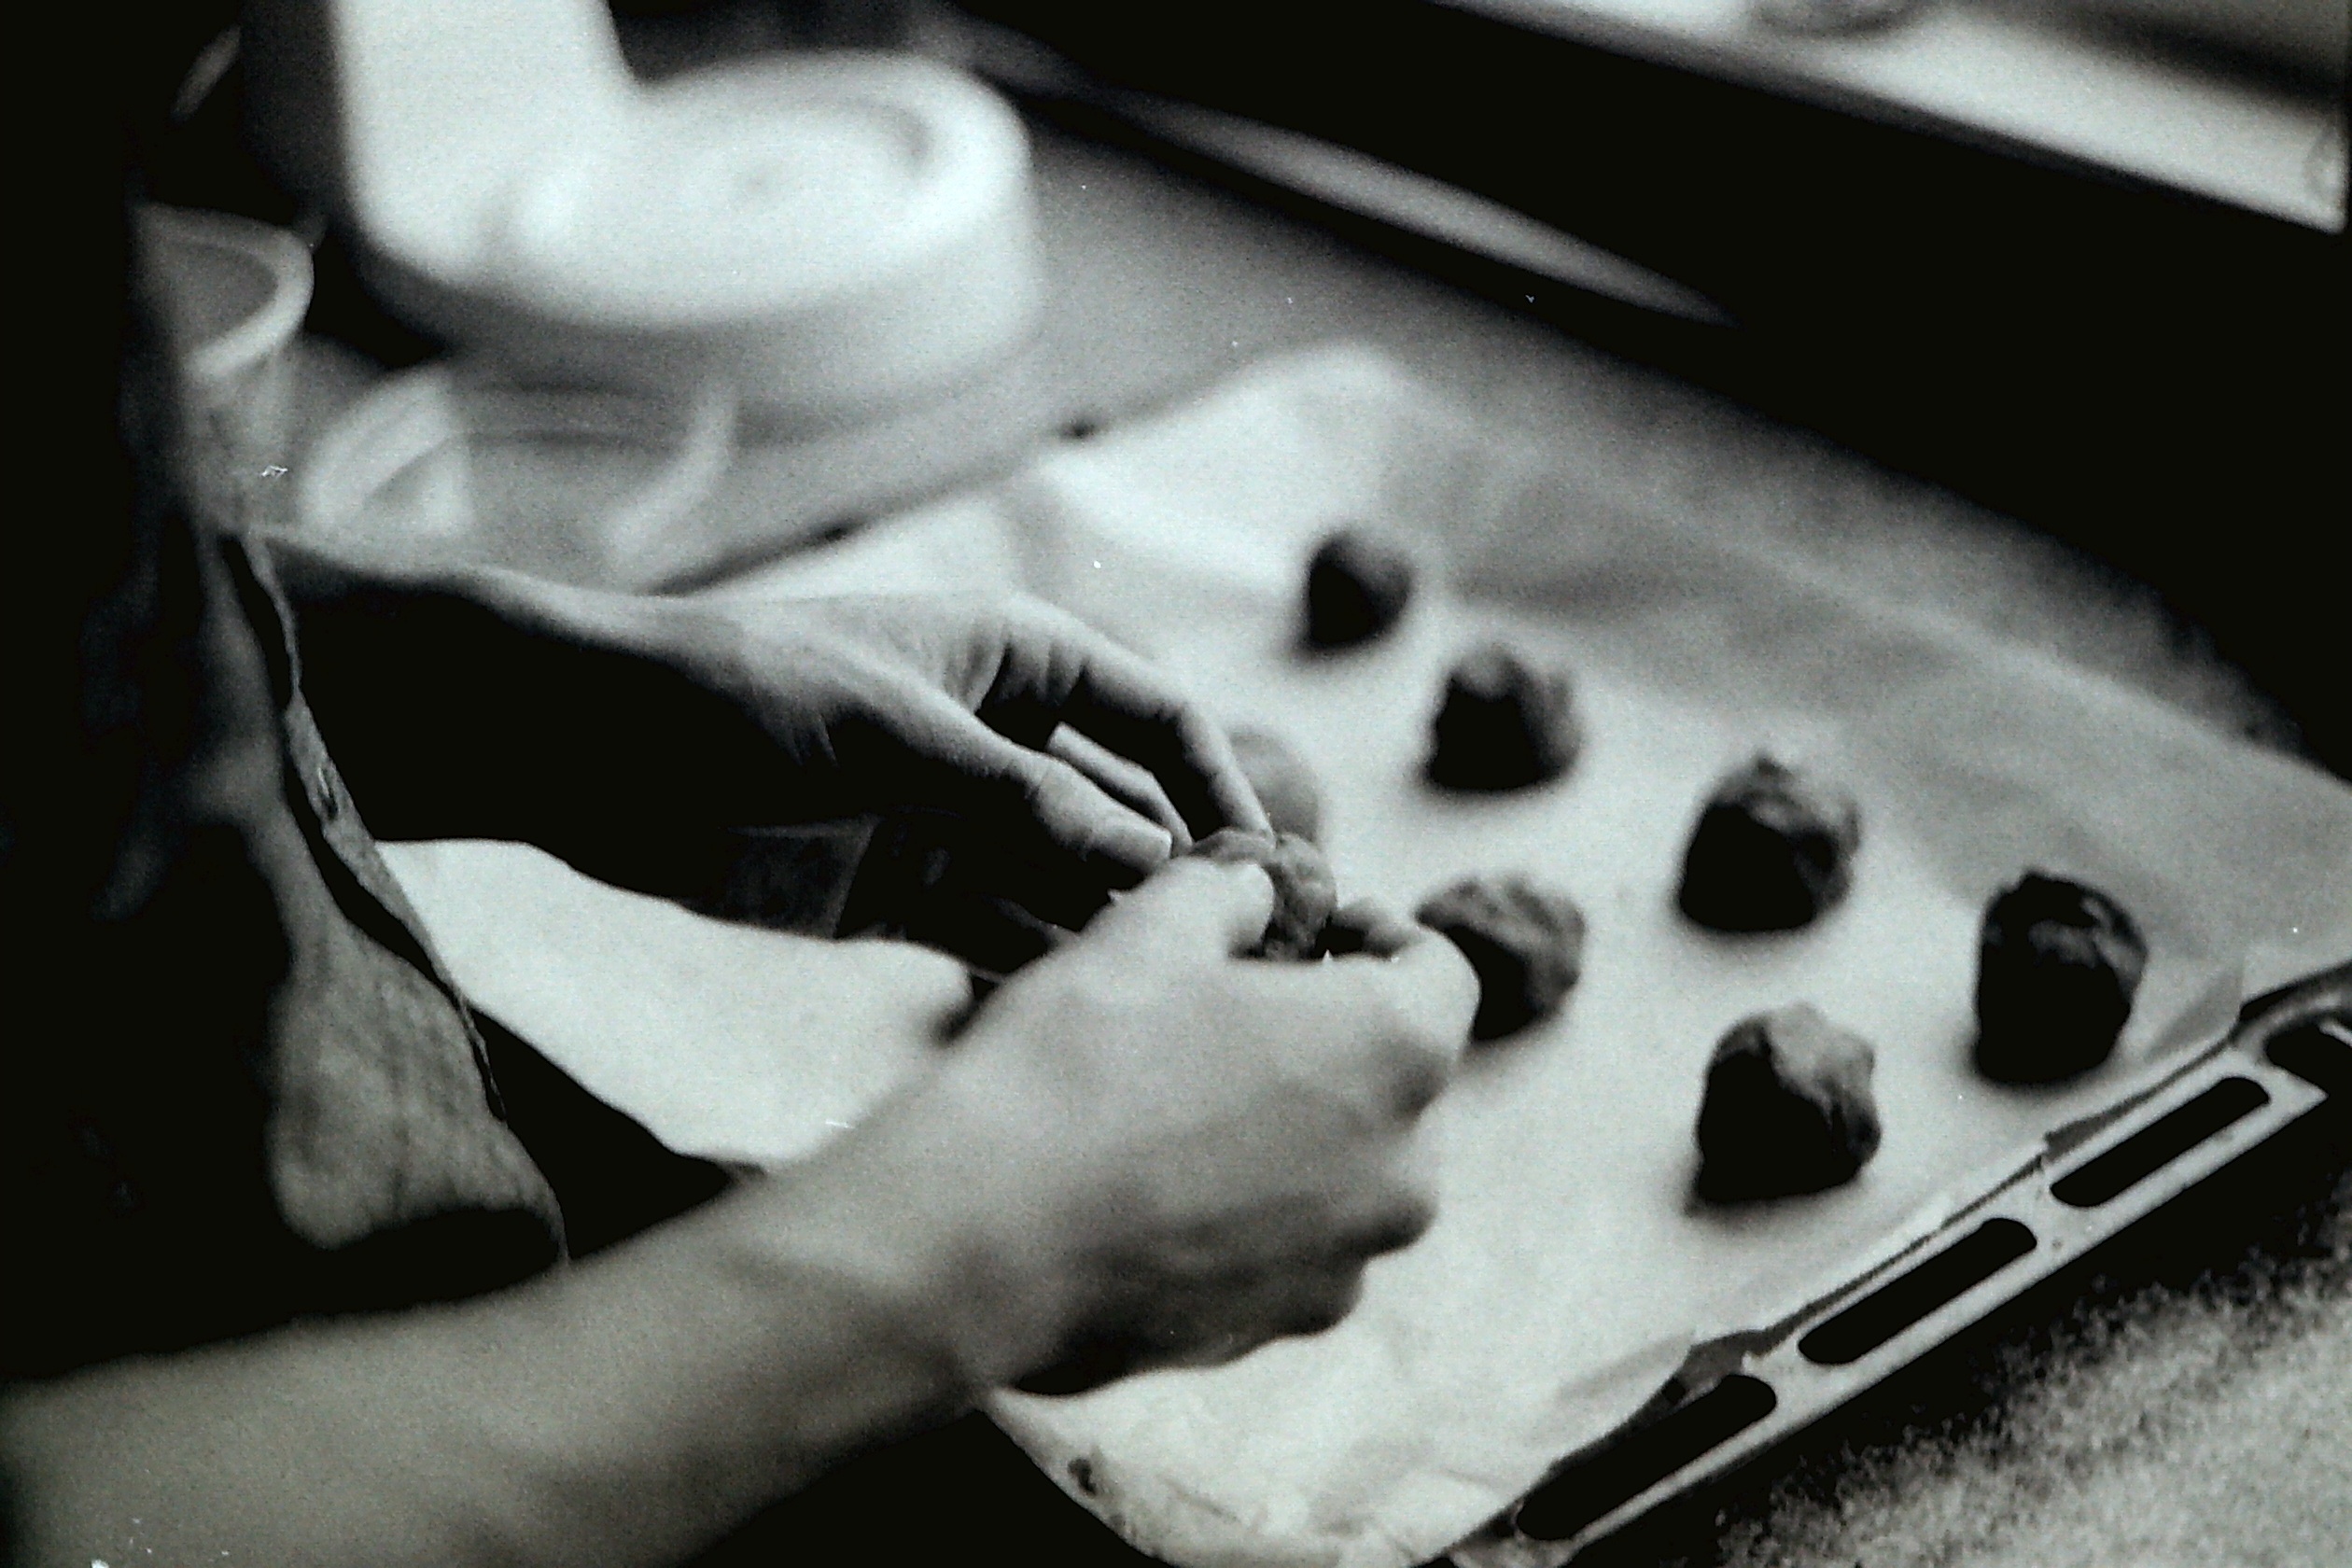
hand, black and white, white, photography, black, monochrome, glasses, monochrome photography